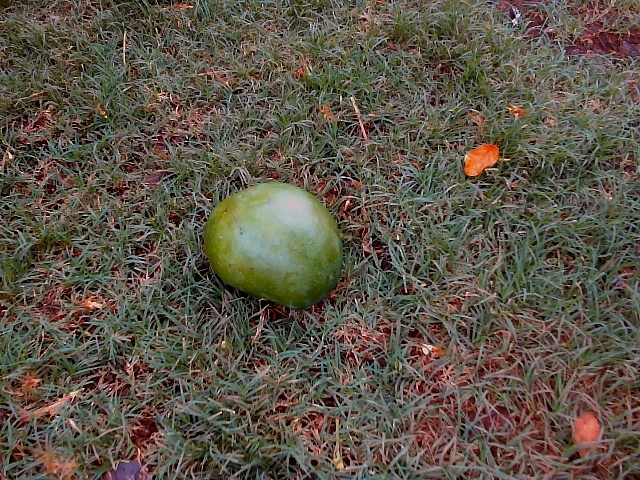
Label: Raw_Mango